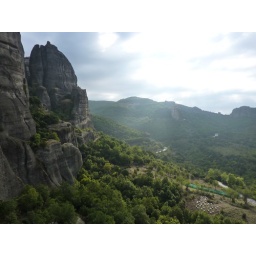
Kastraki is the small village at the base of many of these rock pillars. Kalampaka is a larger, full-service town around the corner.